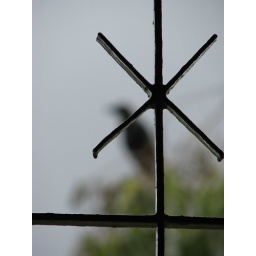
bad depth of field the main subject is out of foucs and window grills are only in focus.